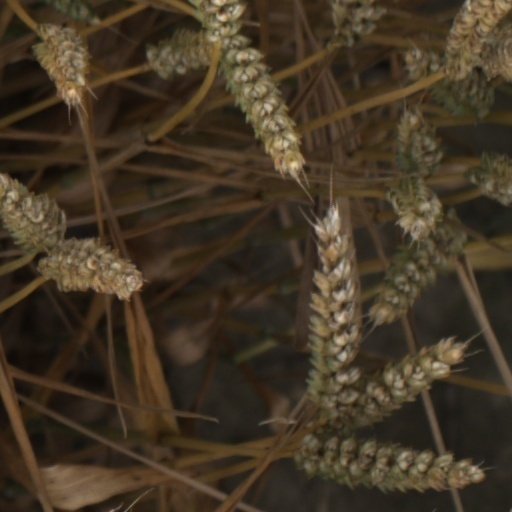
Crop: wheat